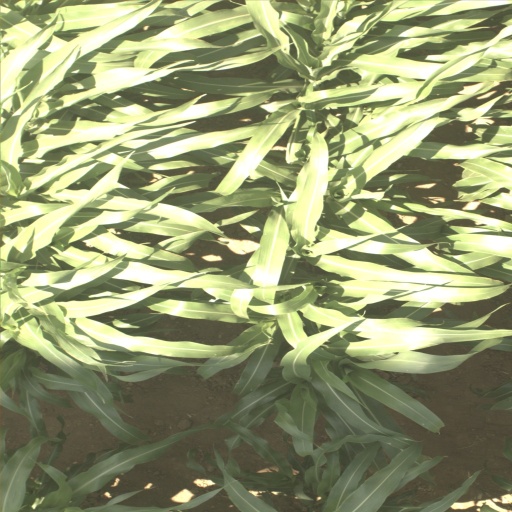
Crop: sorghum